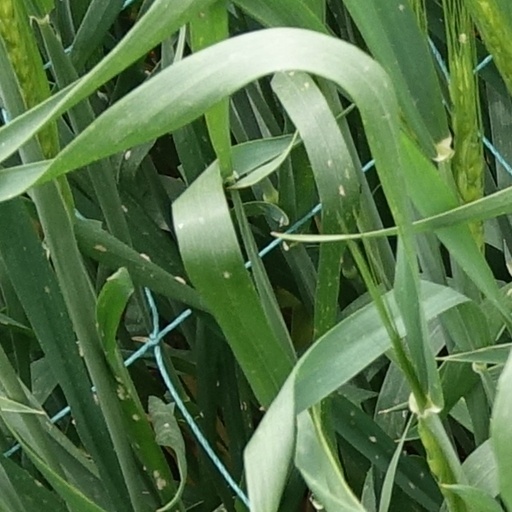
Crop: wheat